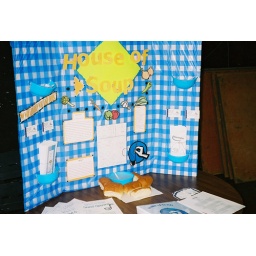
Made by two girls and two guys. Simple and direct. The bowl contained water and dry ice.